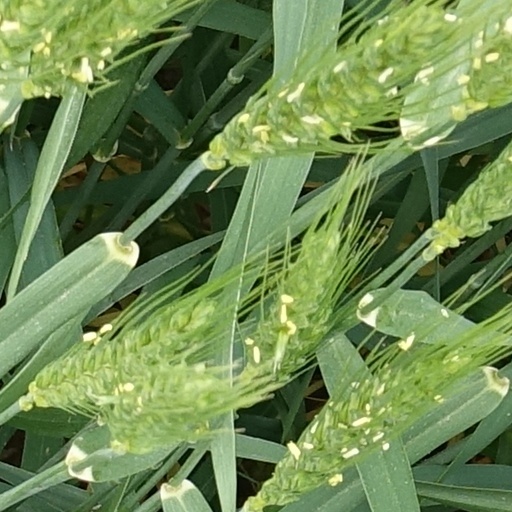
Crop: wheat